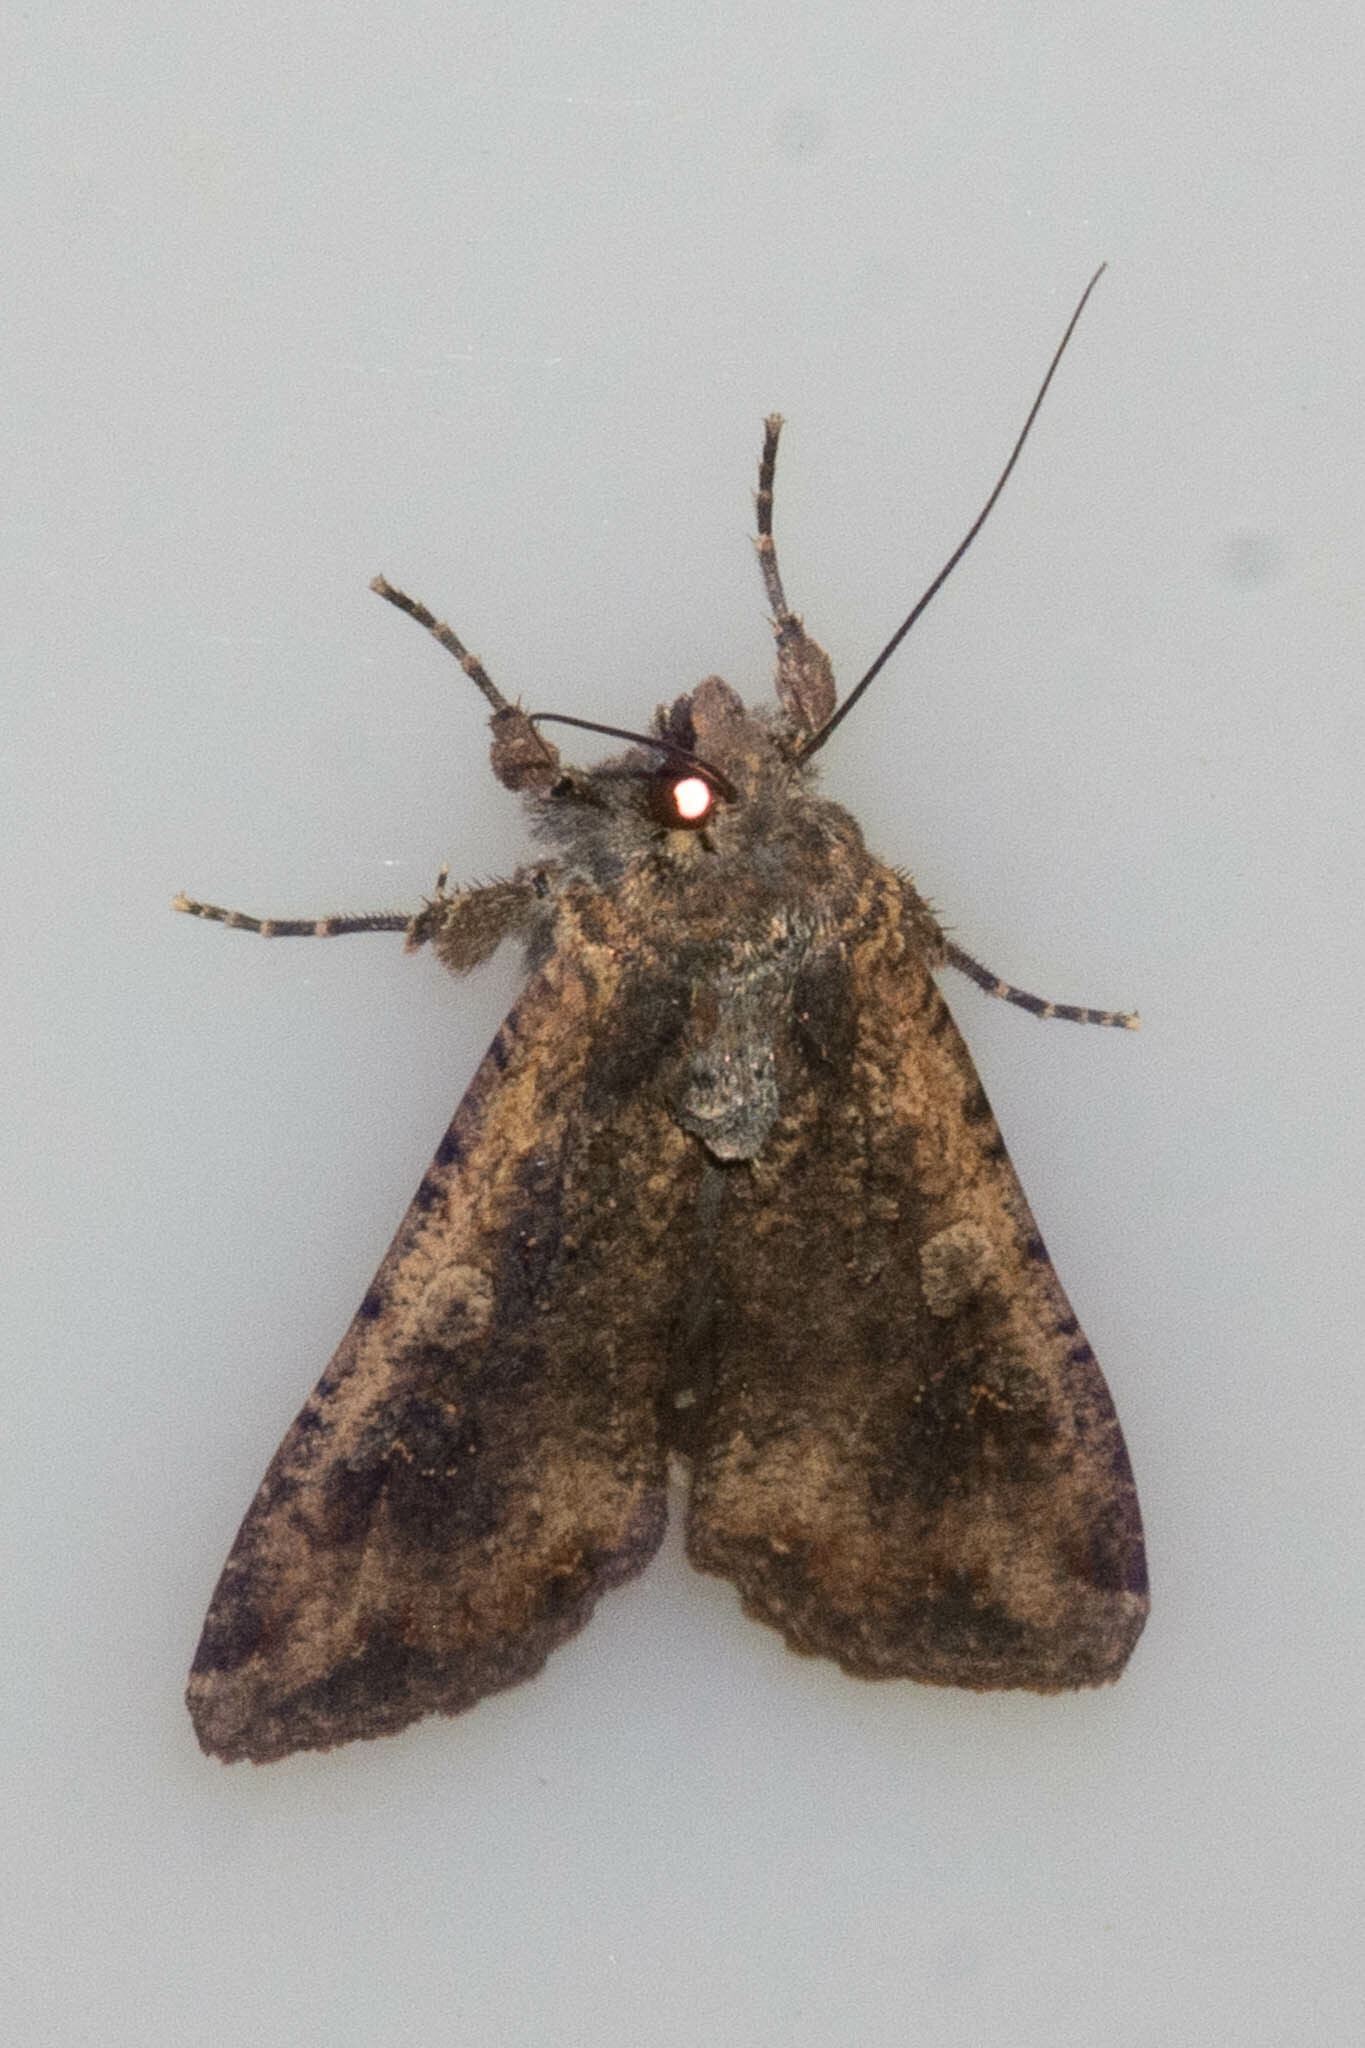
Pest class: cutworms